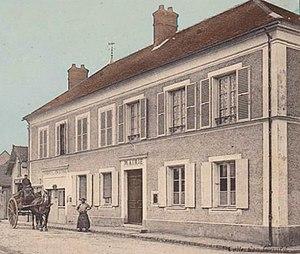
Mairie de Esmans vers 1910 carte postale colorisée
Esmans est une commune française située dans le département de Seine-et-Marne en région Île-de-France.